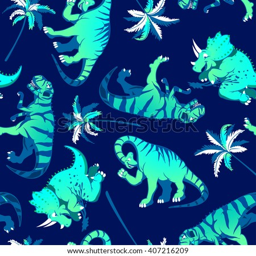
dinosaurs with palm trees in a seamless pattern .